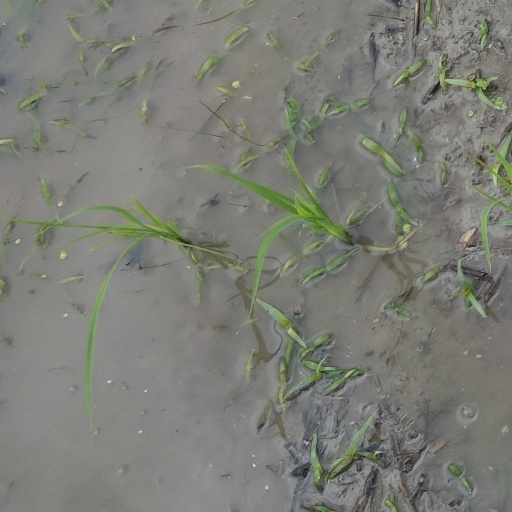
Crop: rice